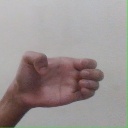
अक्षर: ख